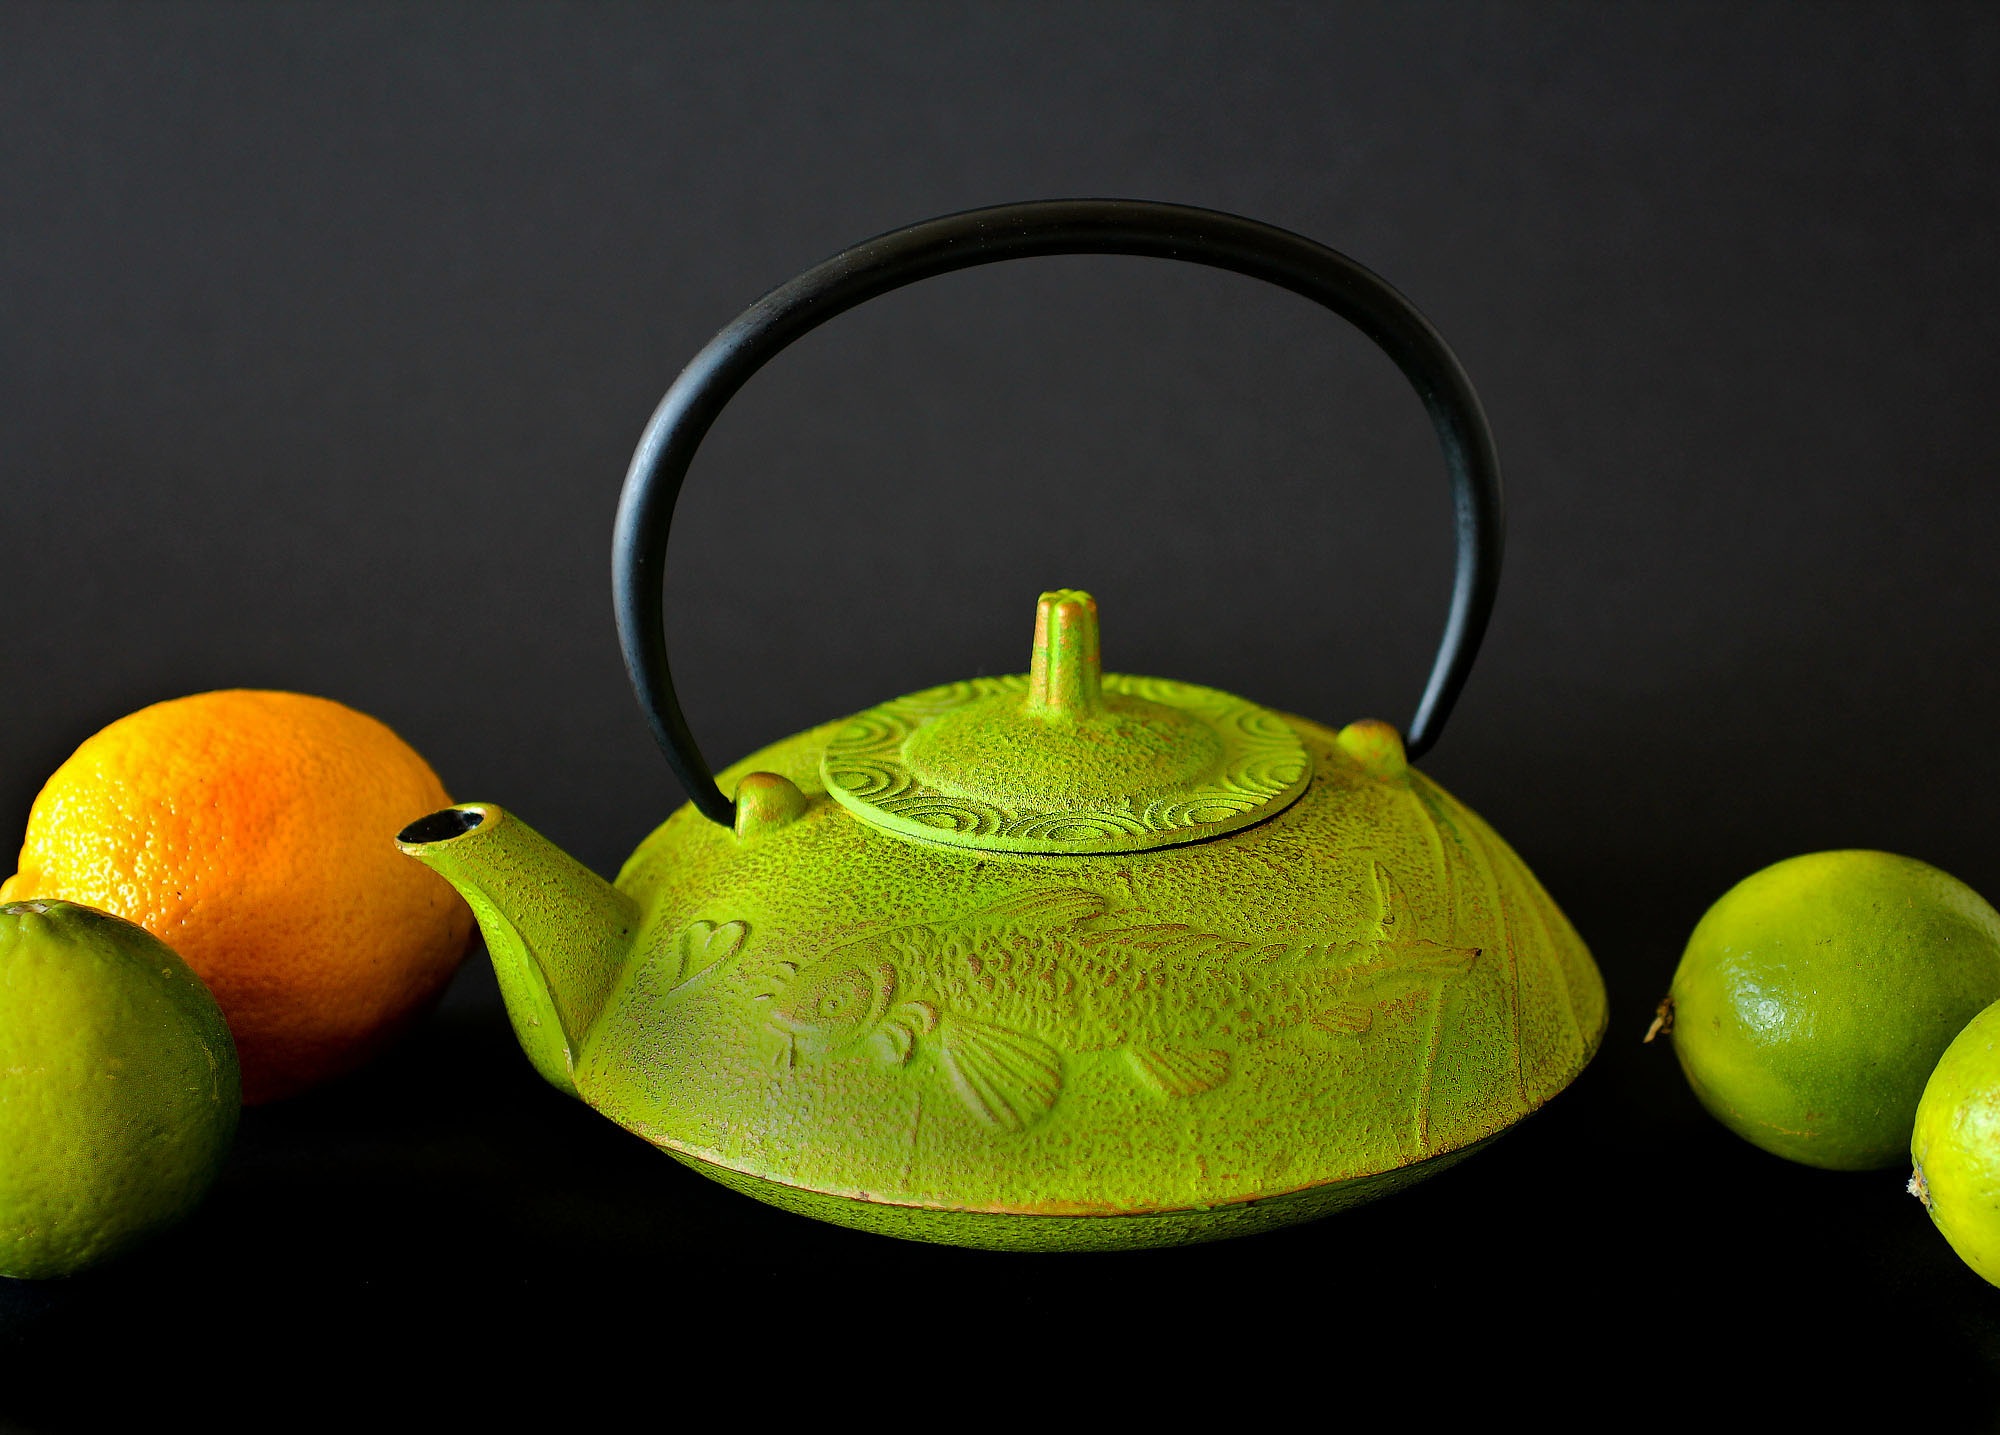
fruit, glass, teapot, pot, food, green, produce, drink, yellow, lighting, tee, service, citrus, teeservice, give a